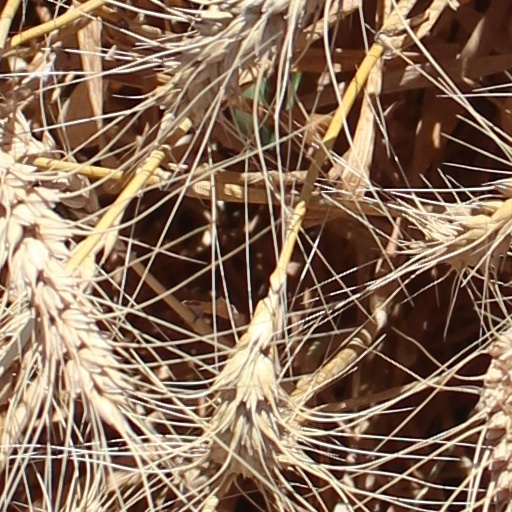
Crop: wheat